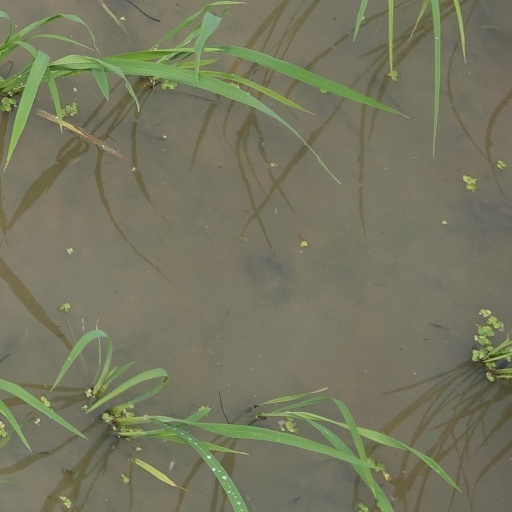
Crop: rice